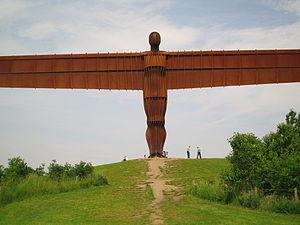
L'Ange du Nord est une sculpture contemporaine créée par Antony Gormley, située à Gateshead, en Angleterre.